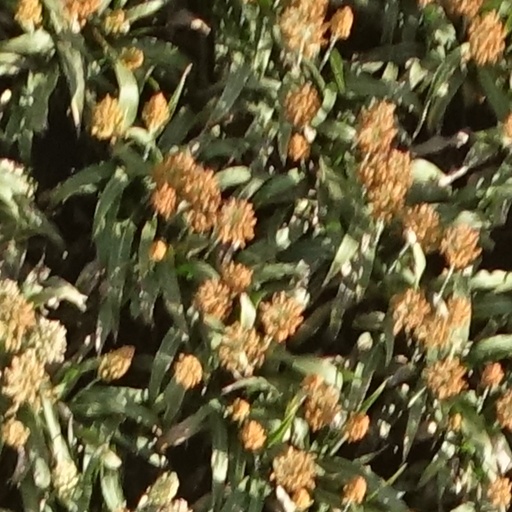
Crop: sorghum